Stones in Exile

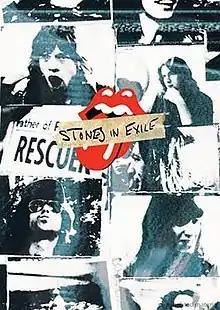

Stones in Exile is a 2010 documentary film about the recording of the 1972 the Rolling Stones album "Exile on Main St." Directed by Stephen Kijak, it premiered at the 2010 Cannes Film Festival. It had its worldwide premiere on "Late Night with Jimmy Fallon". Fallon announced on his show that he would mark the re-release of the album with a week's worth of musicians performing songs from the album. The final night of the week, he held the premiere.